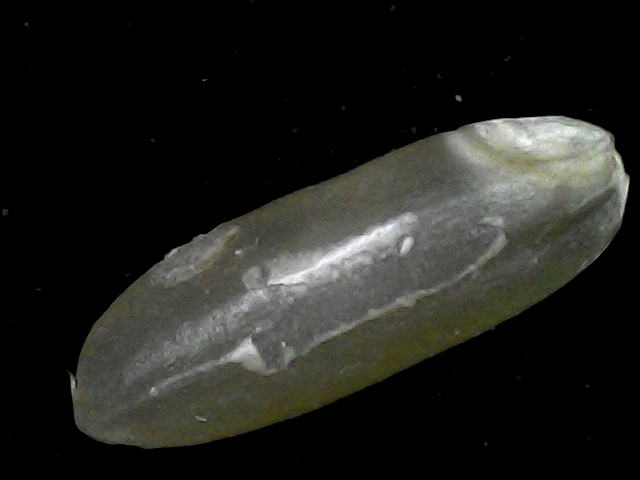
Rice variety: BR23